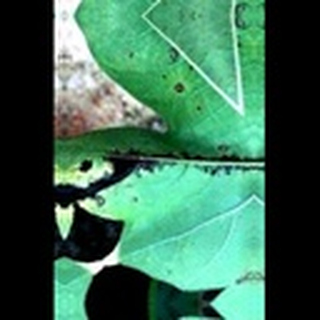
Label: cotton_bacterial_blight